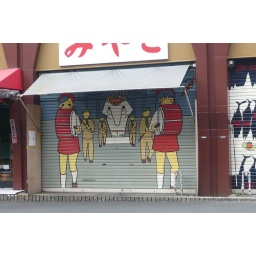
mural around fish market